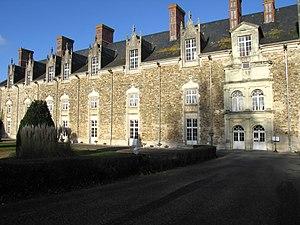
Le château de La groulais, est une forteresse médiévale implantée sur la commune de Blain, en Loire-Atlantique.